A Cozy Cottage

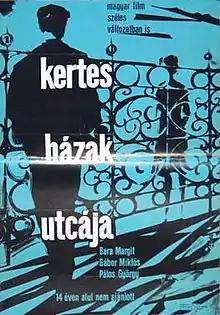
Film poster

A Cozy Cottage is a 1963 Hungarian drama film directed by Tamás Fejér. It was entered into the 1963 Cannes Film Festival.